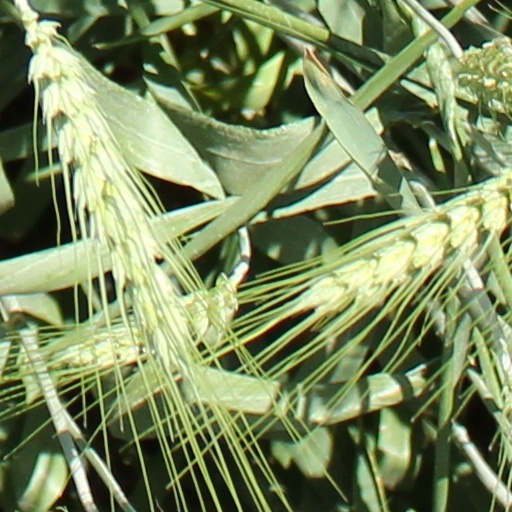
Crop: wheat